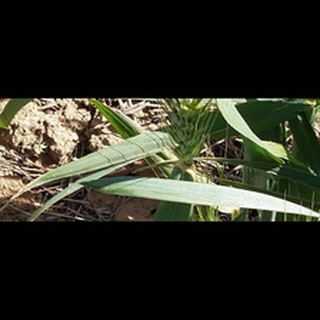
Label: healthy_wheat